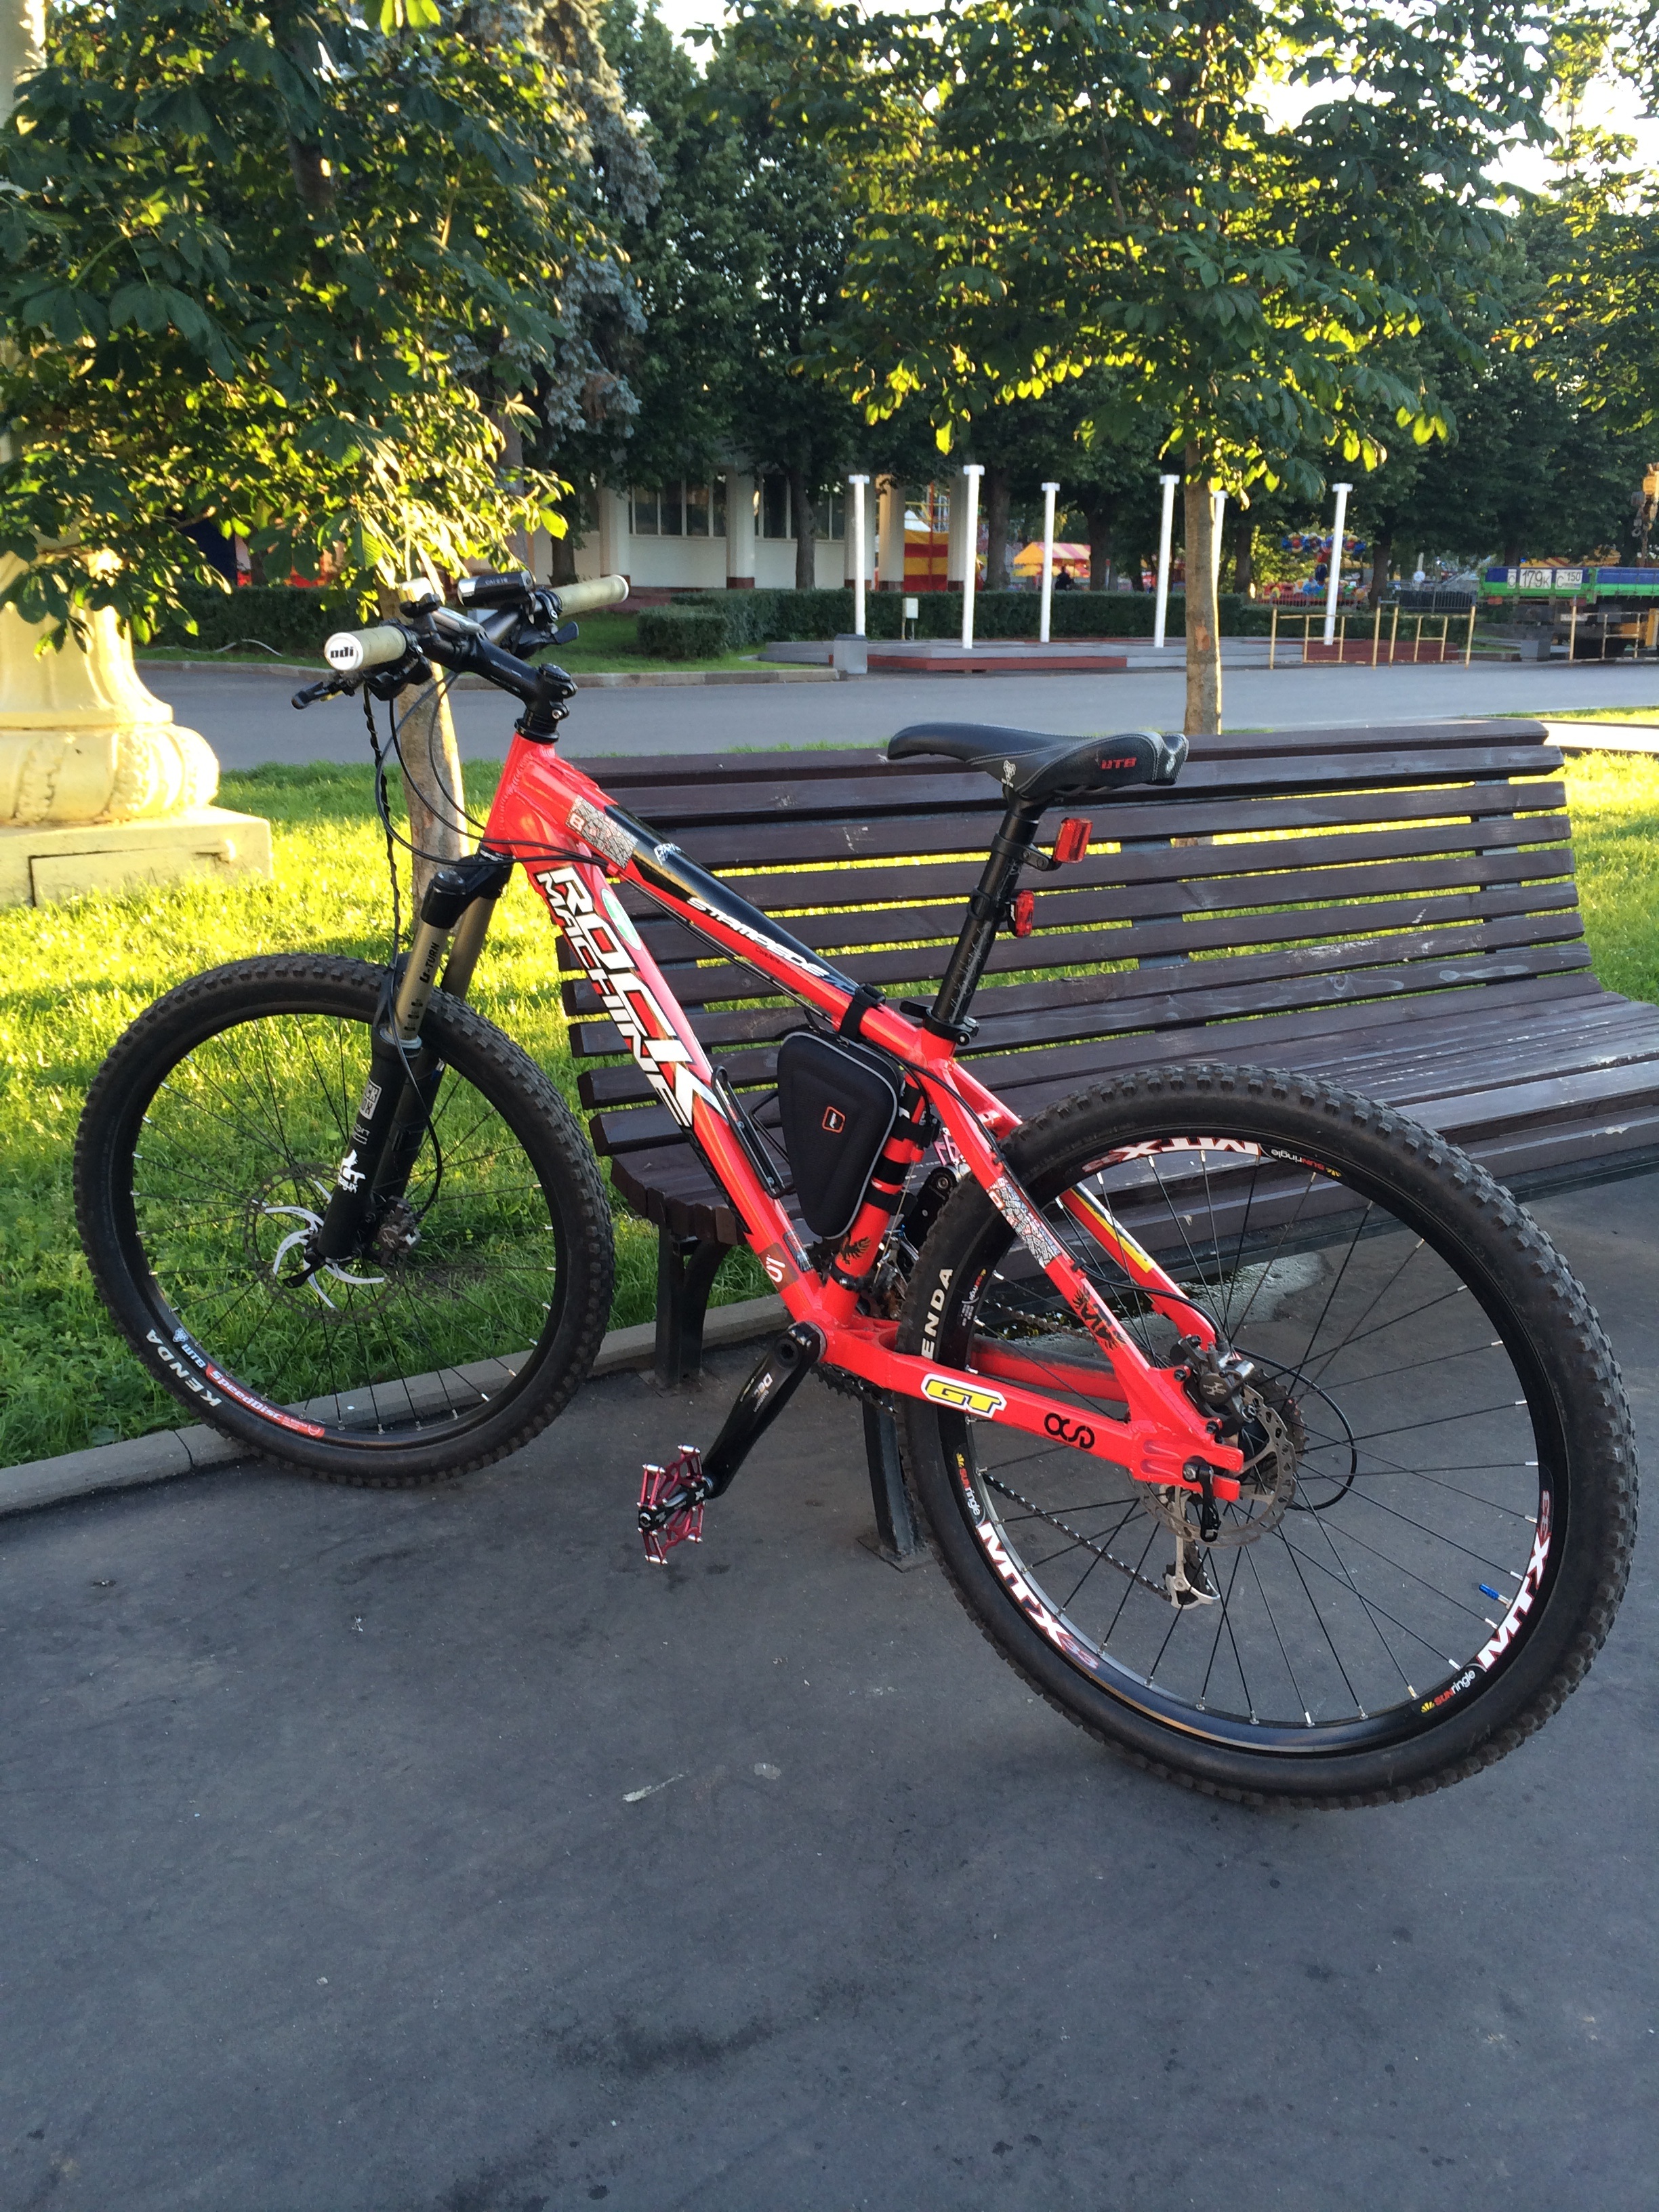
wheel, bicycle, bike, vehicle, motorcycle, extreme sport, sports equipment, mountain bike, sports, freeride, mountain biking, cycle sport, downhill mountain biking, bicycle motocross, bmx bike